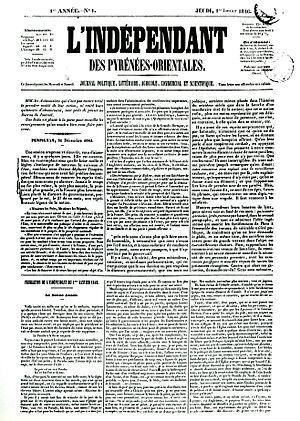
Premier numéro de L'Indépendant, daté du 1er janvier 1846.
Jean-Baptiste Alzine, né le 24 juillet 1803 à Perpignan et mort le 24 mars 1883 dans cette même ville, est un imprimeur et militant carliste et légitimiste français.
L'Indépendant est un journal quotidien régional français, dont le siège se trouve à Perpignan. Il est diffusé principalement dans les départements de l'Aude et des Pyrénées-Orientales.